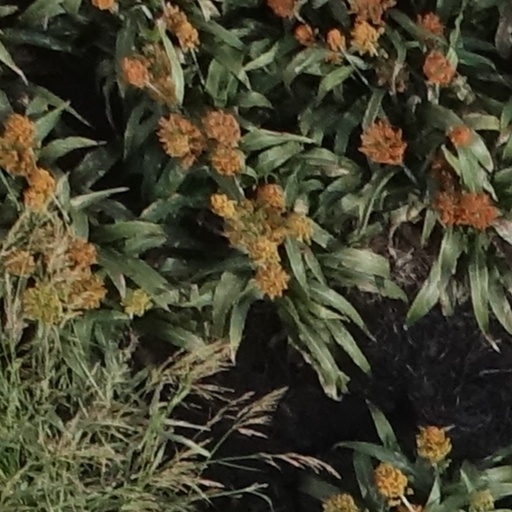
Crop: sorghum